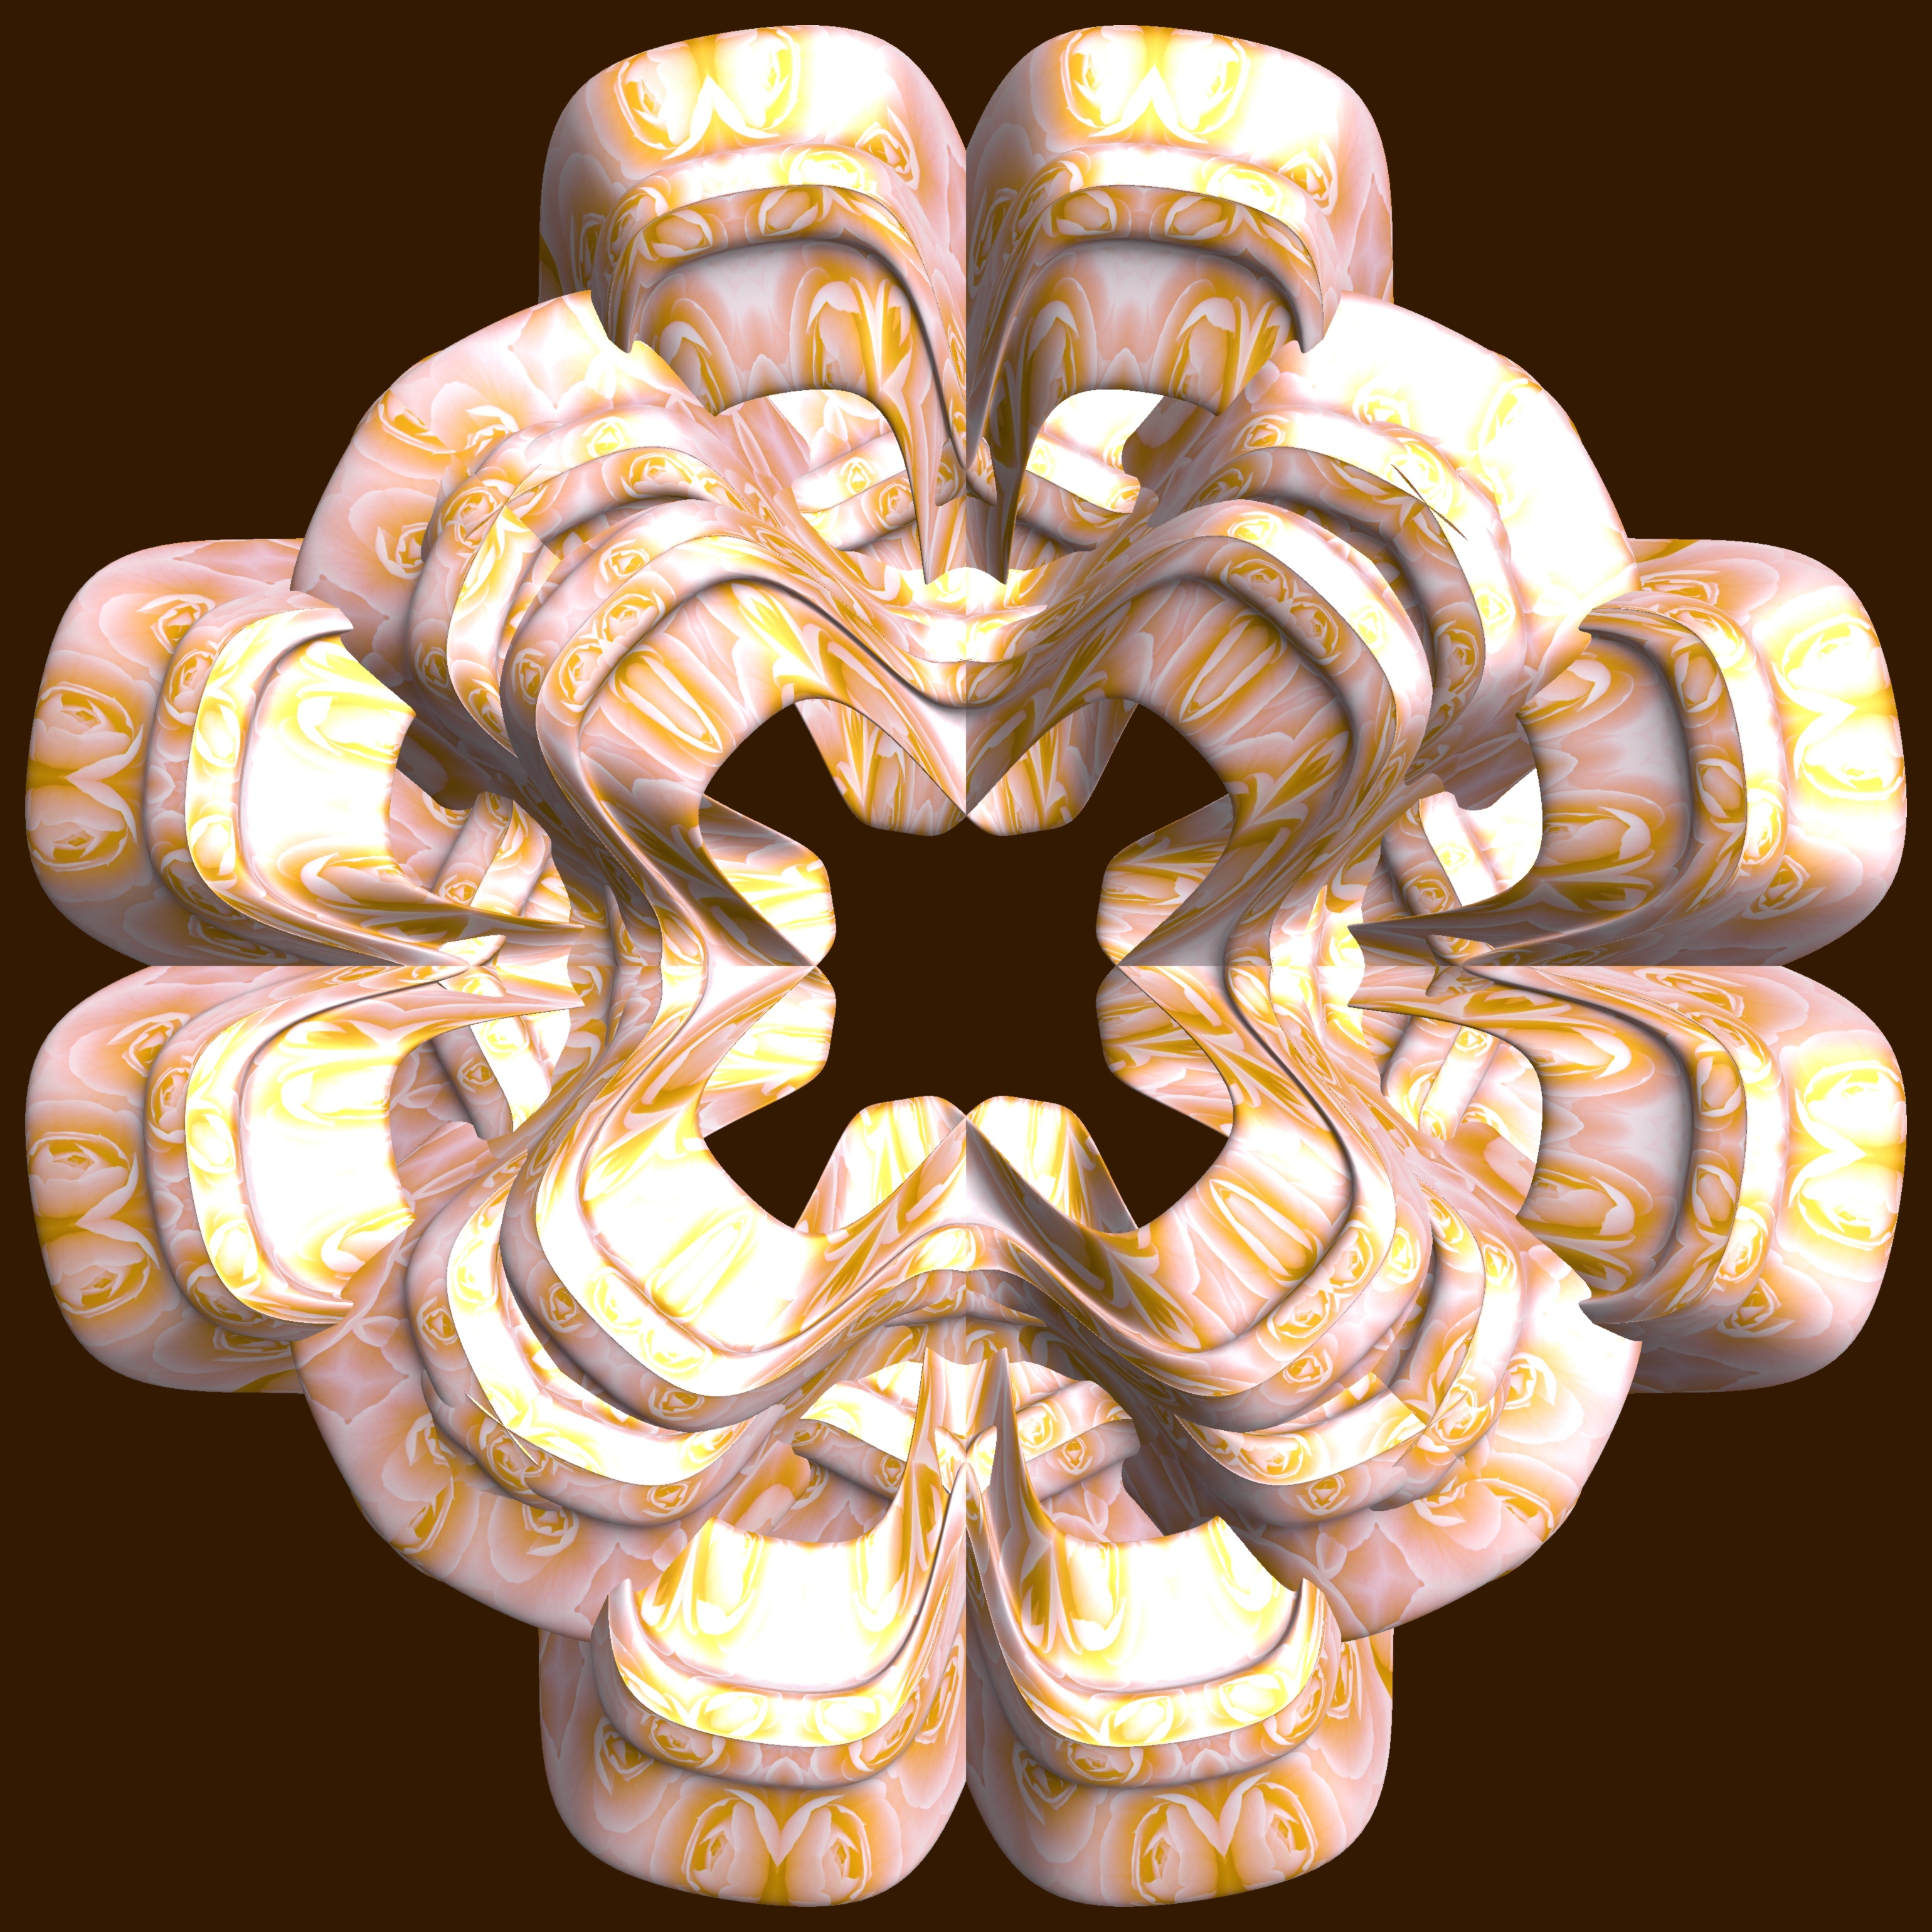
abstract, structure, texture, pattern, geometry, lighting, sculpture, design, symmetry, light fixture, 3d, graphic, chandelier, carving, shape, torus, mathematica, cg, parametricplot3d, code, program, algorithm, mapping, geometricsculpture, pentagram